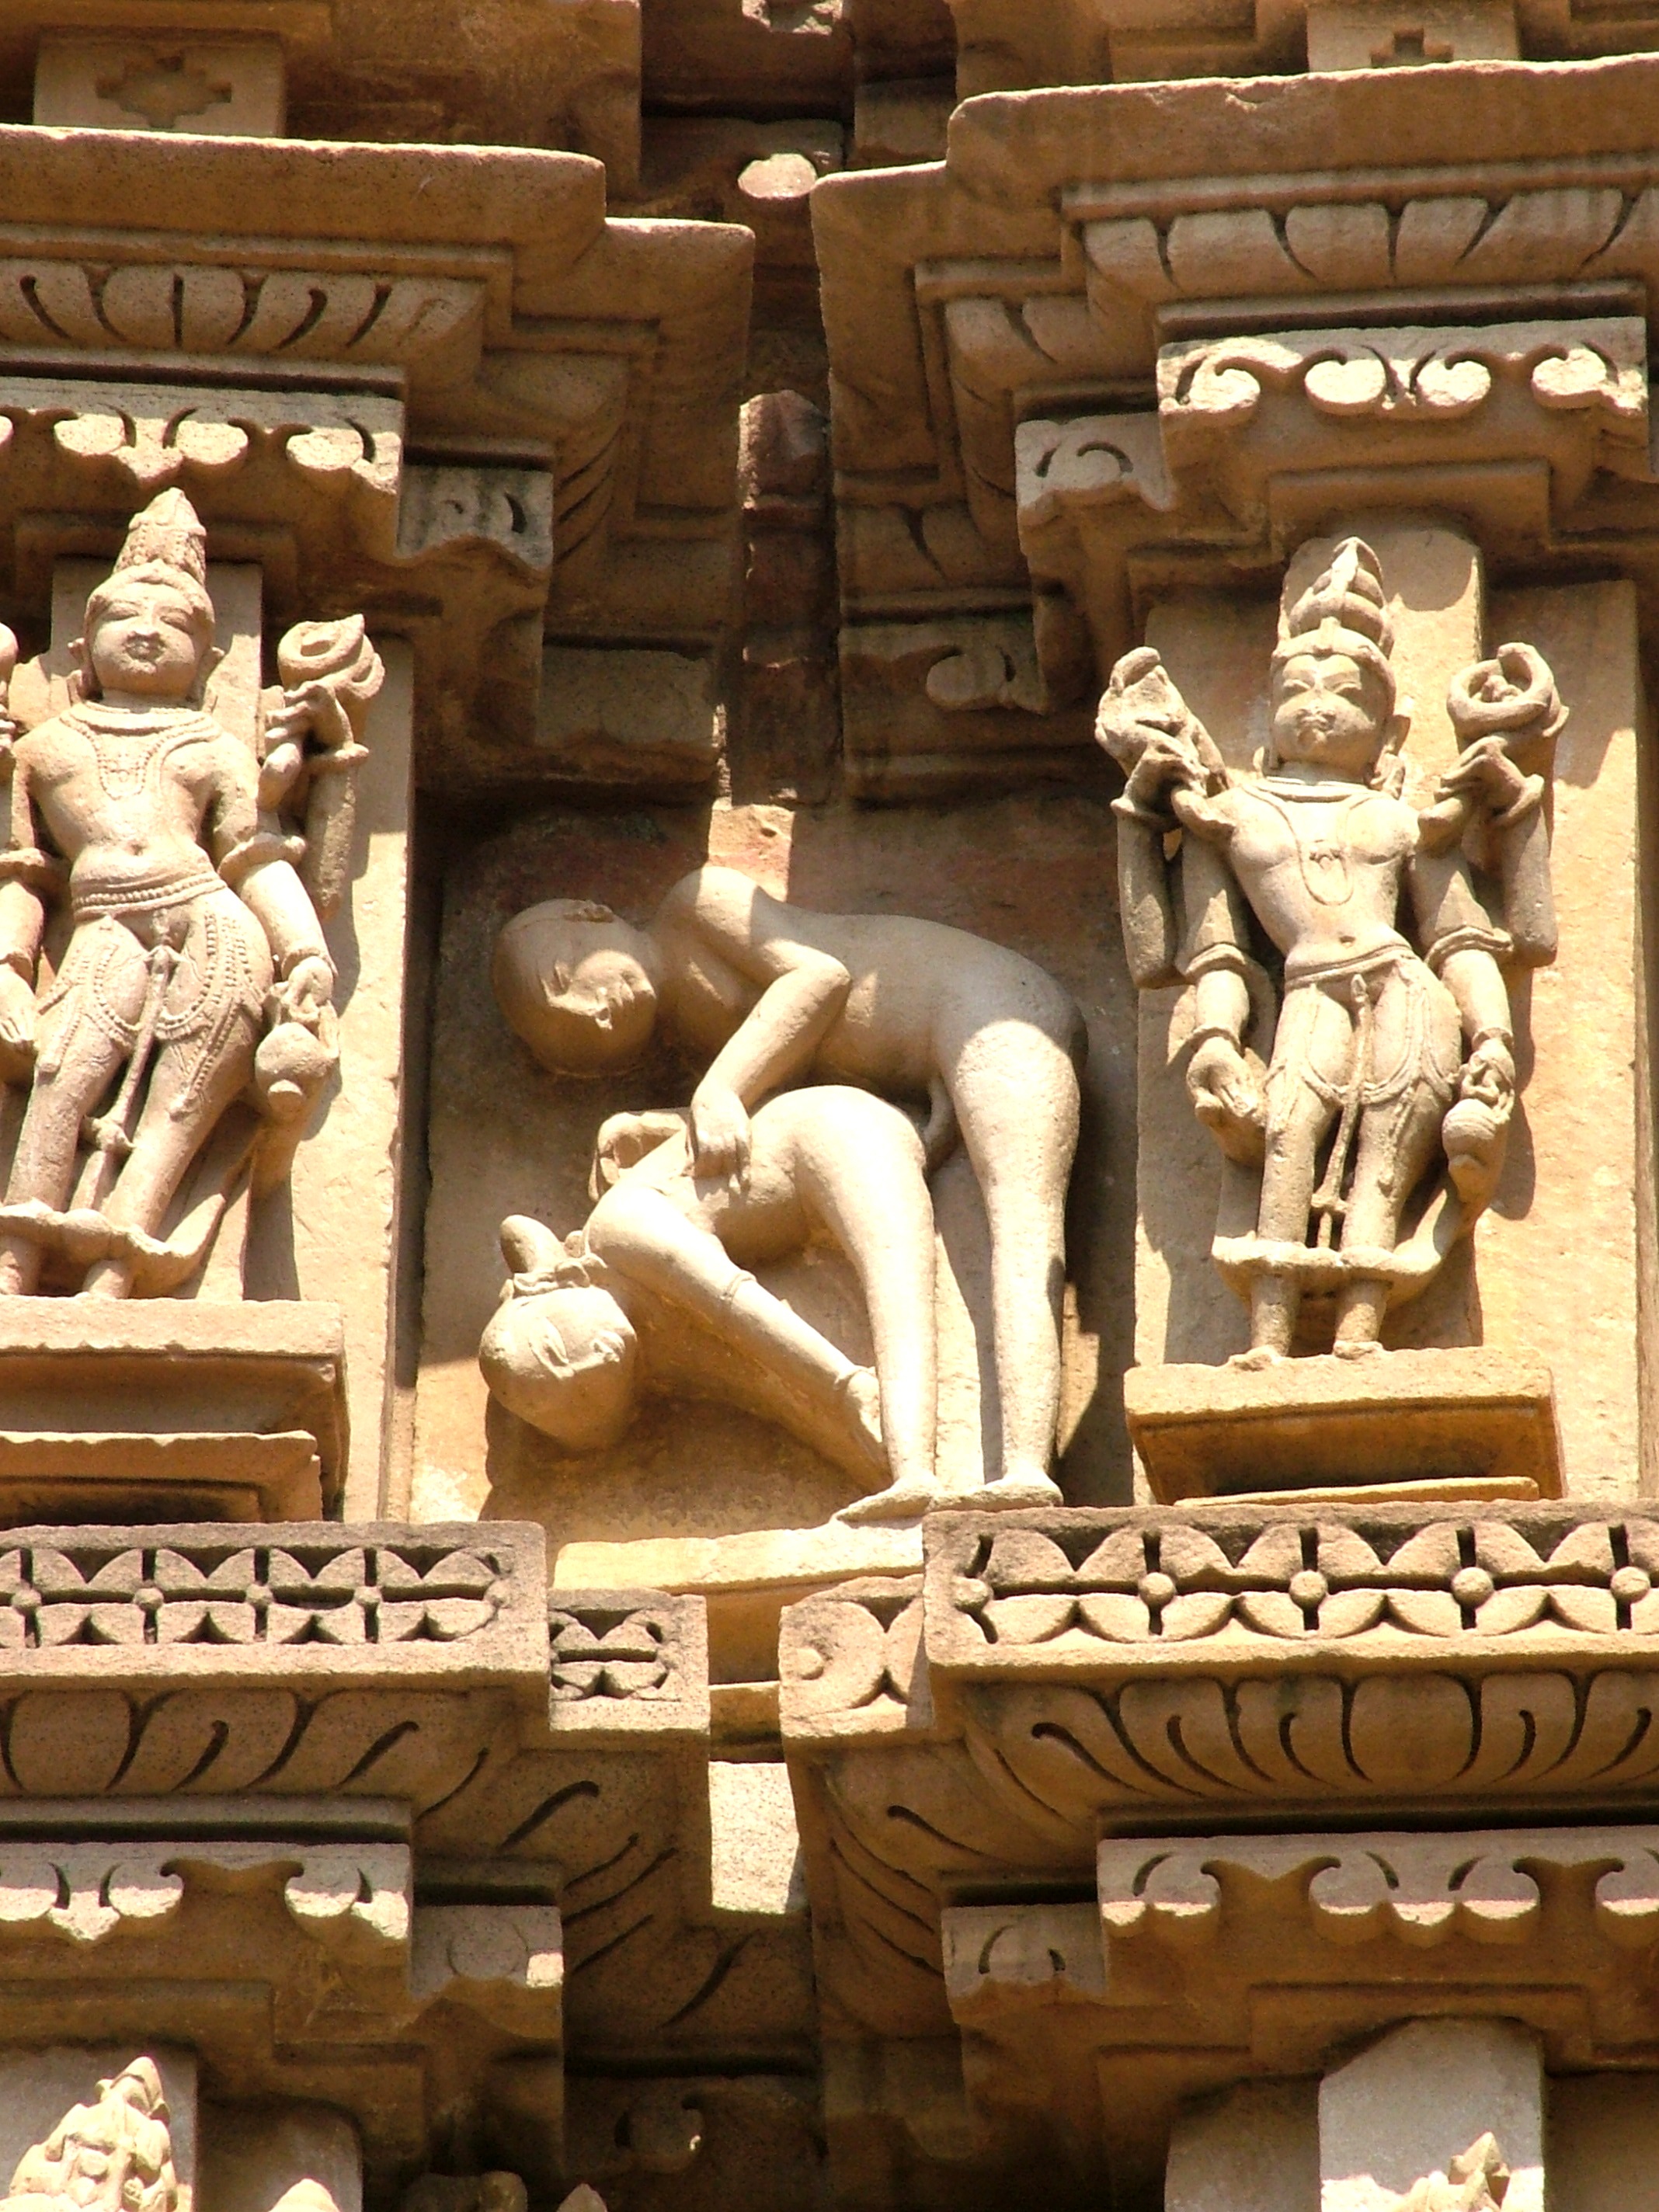
architecture, building, stone, monument, statue, sculpture, art, figure, temple, unesco, india, carving, relief, mythology, archaeological site, stone carving, the statue, khajuraho, kamasutra, hindu temple, ancient history